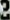
Number: 2